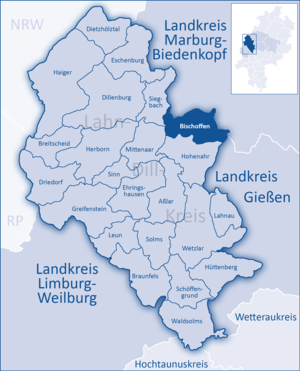
Bischoffen est une municipalité allemande située dans l'arrondissement de Lahn-Dill et dans le land de la Hesse.